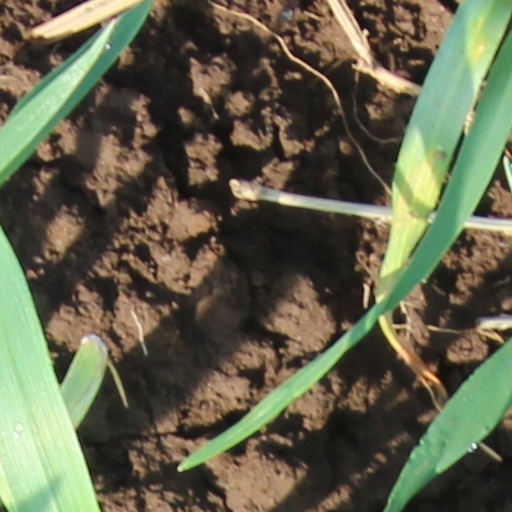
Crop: wheat